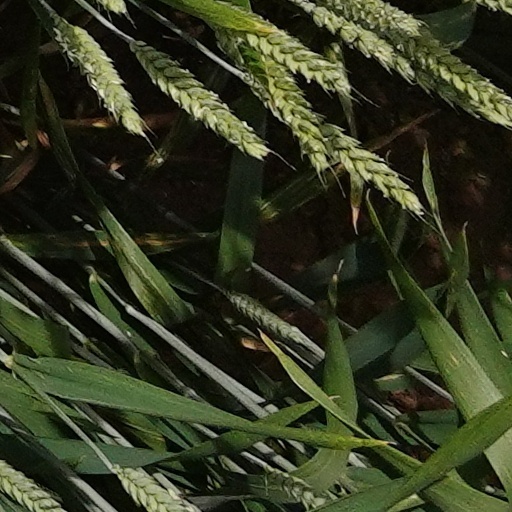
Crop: wheat